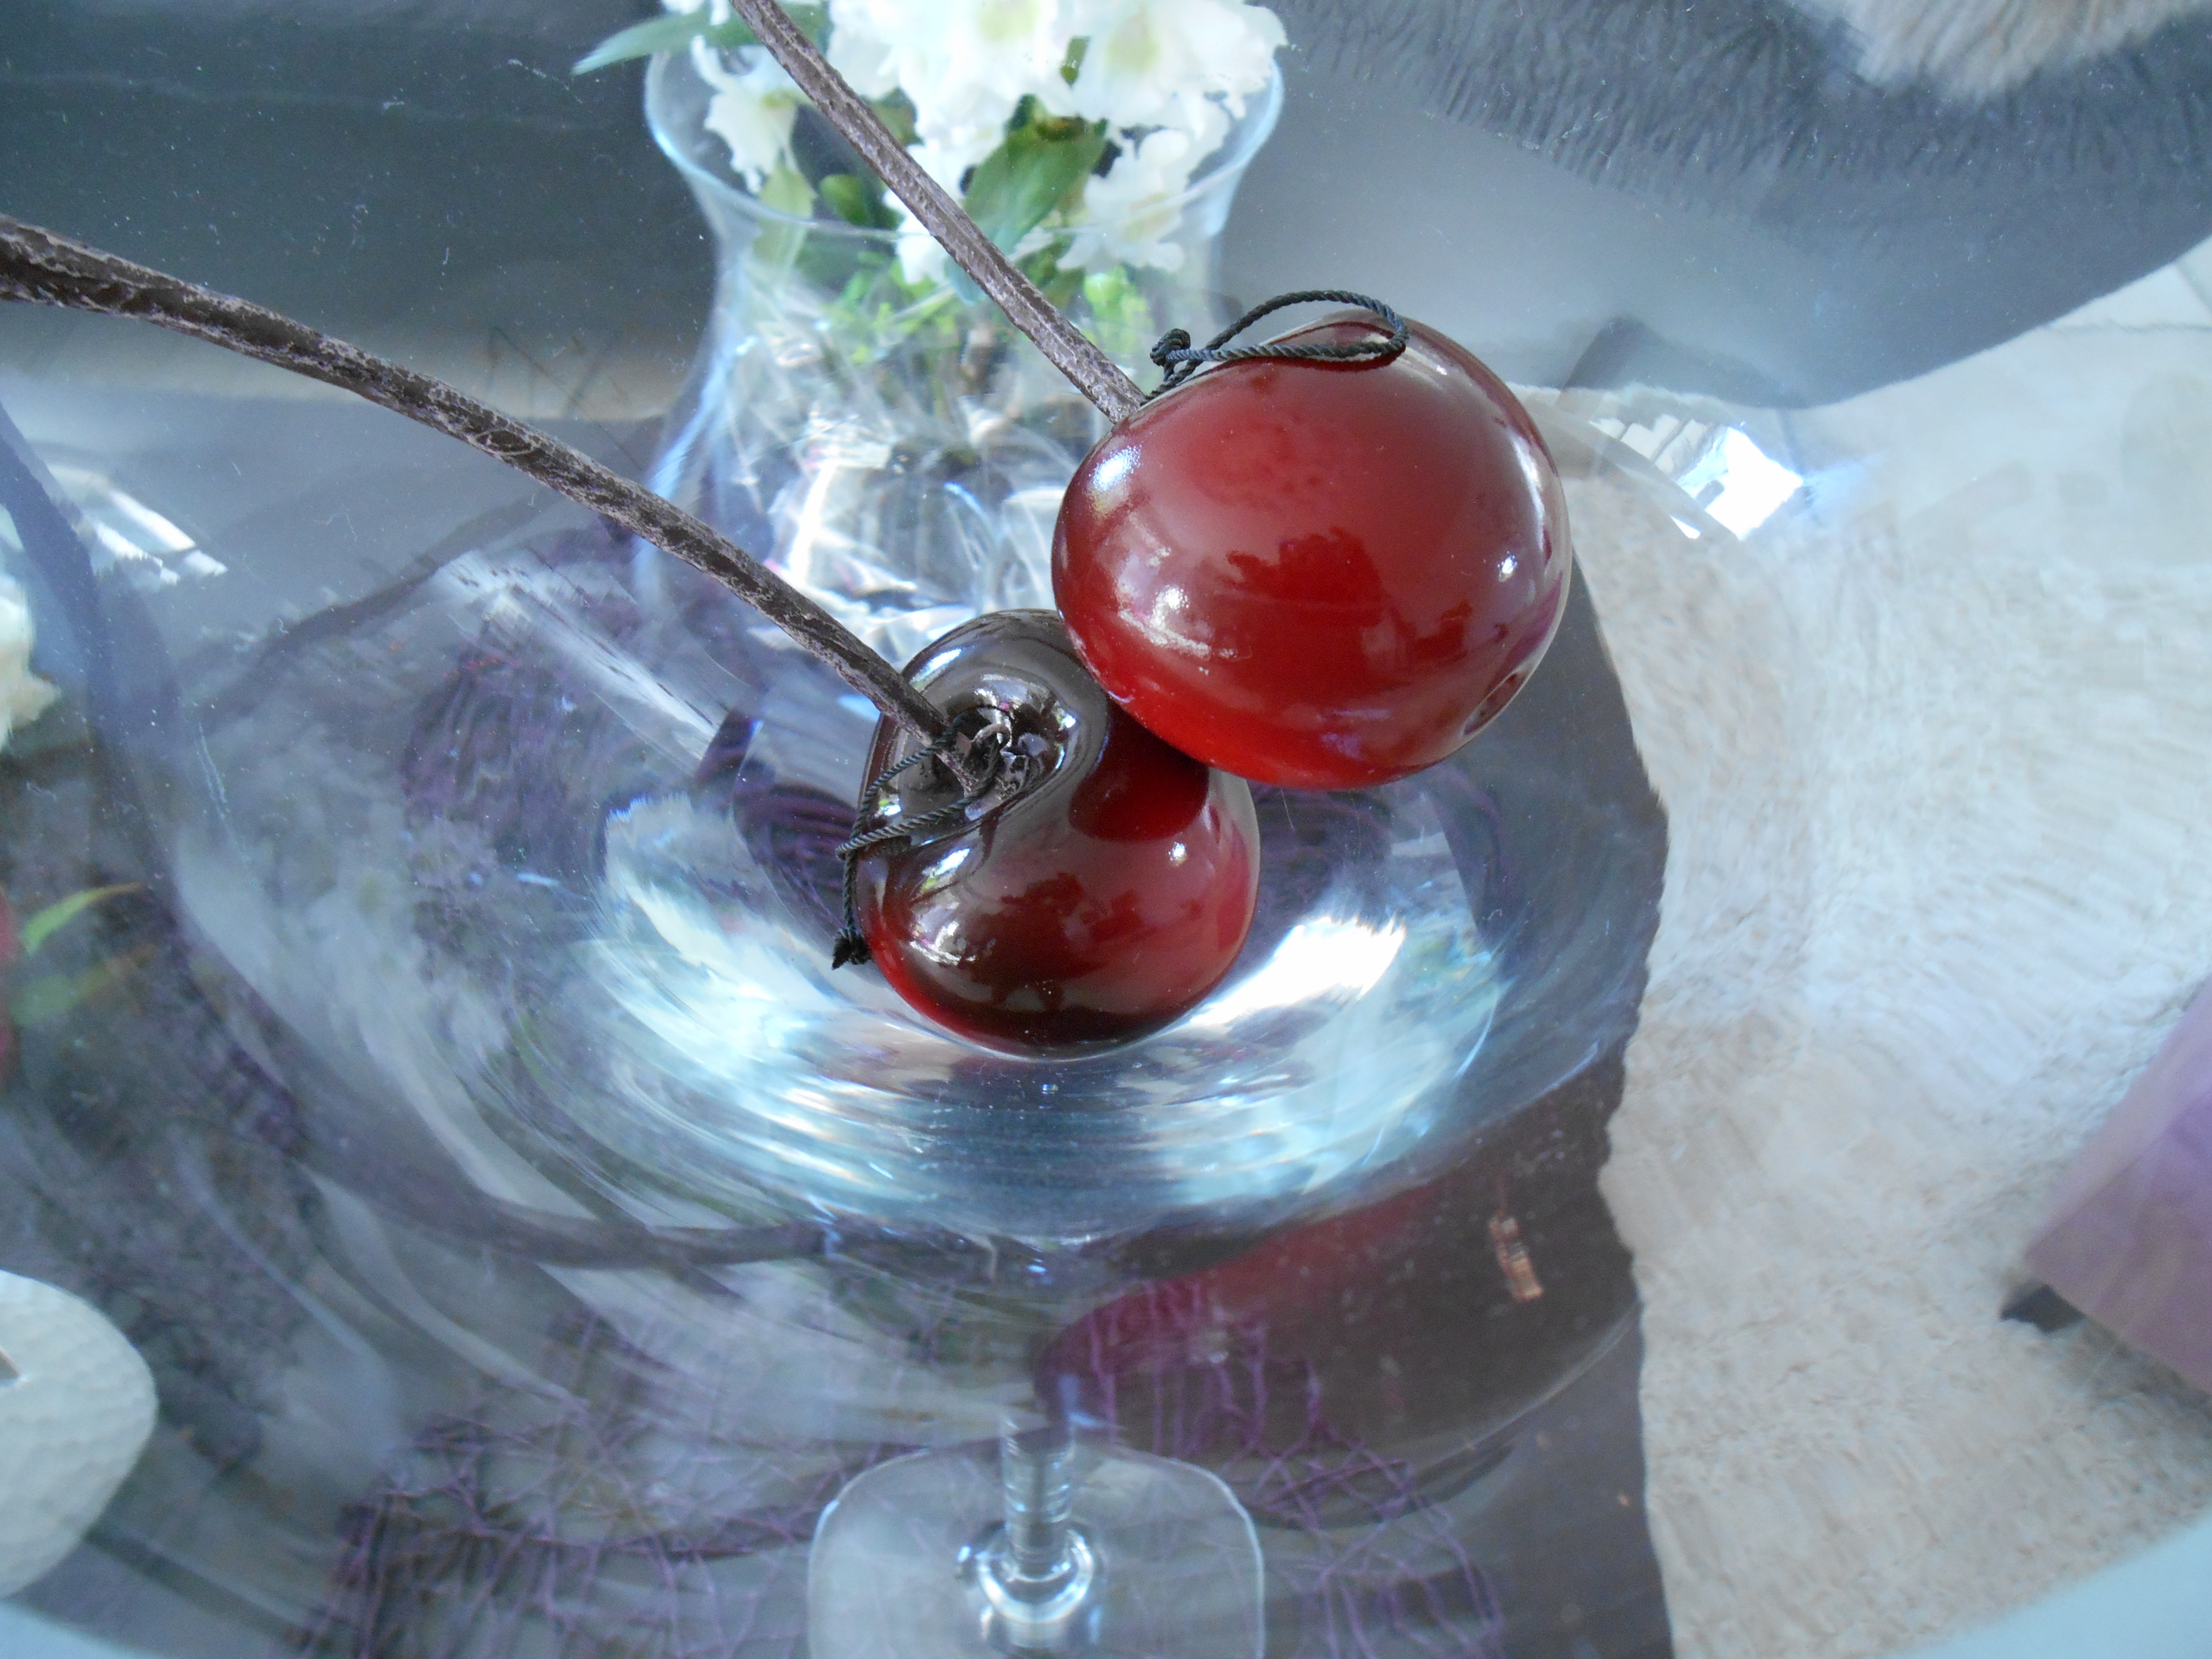
plant, fruit, flower, glass, decoration, food, produce, artistic, still life, decorative, flowering plant, land plant